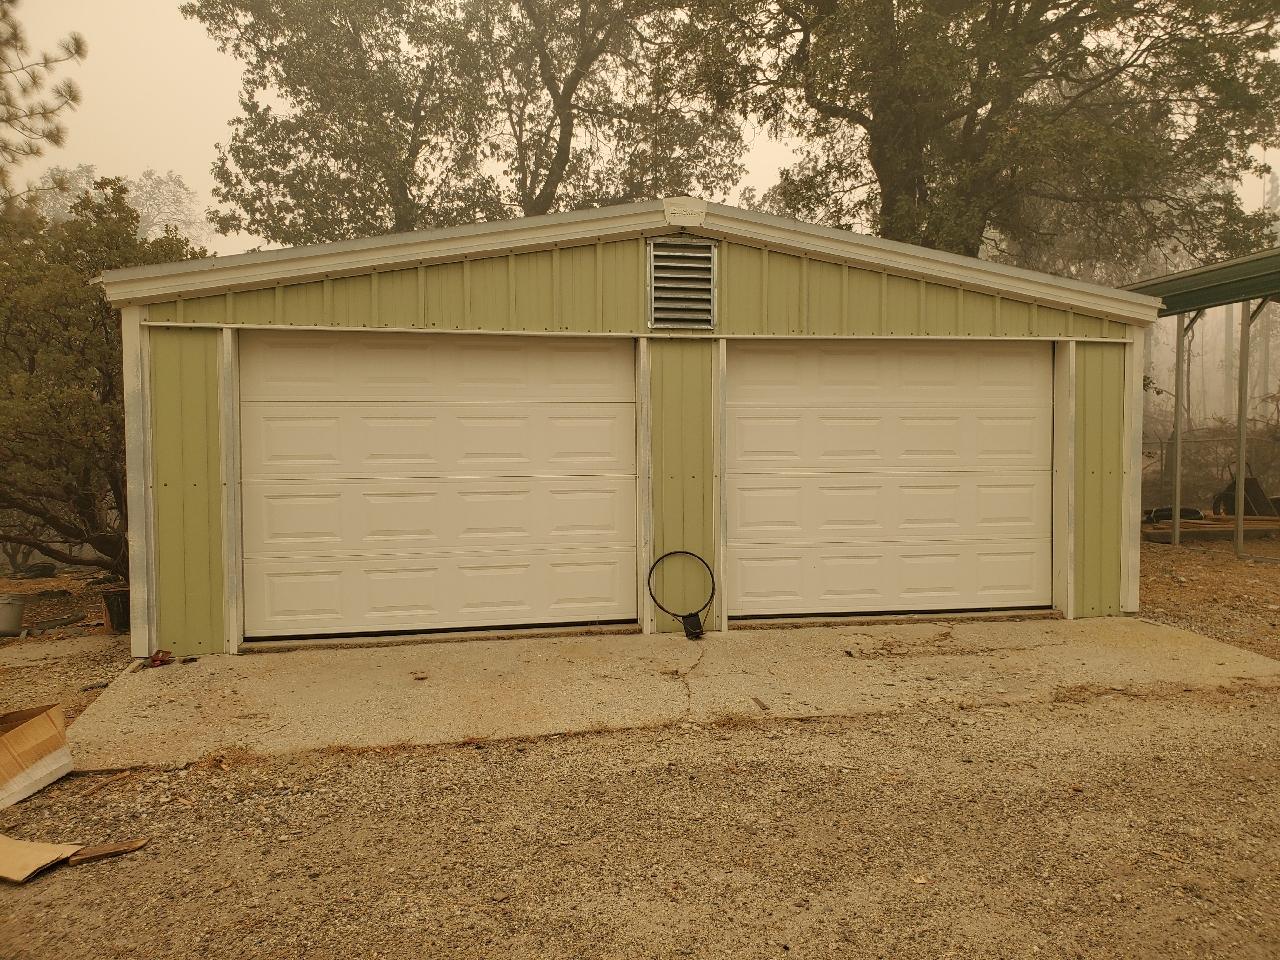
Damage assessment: minor